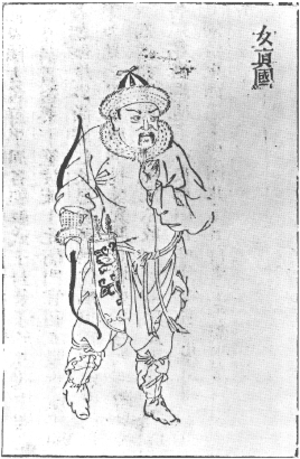
Les guerres entre les dynasties Jin et Song sont une série de conflits qui opposent les Jürchens de la dynastie Jin aux chinois de la dynastie Song. En 1115, les Jürchens se rebellent contre leurs souverains, les Khitans de la dynastie Liao et proclament le début de la dynastie Jin. Très vite, ils s'allient avec les Song, qui sont des ennemis des Liao depuis des décennies. D'après les termes de l'alliance, les Jin doivent rendre aux Song des territoires du nord de la Chine que les Liao contrôlent depuis 938. Cependant, la défaite rapide des Jurchens combinée avec les échecs militaires des Song font que les Jin sont, finalement, réticents à céder ces territoires. À la suite de l’échec des négociations, les relations entre les deux dynasties se tendent et en novembre 1125, les Jurchens attaquent les Song en envoyant une armée marcher sur Taiyuan et une autre sur Kaifeng, la capitale des Song.